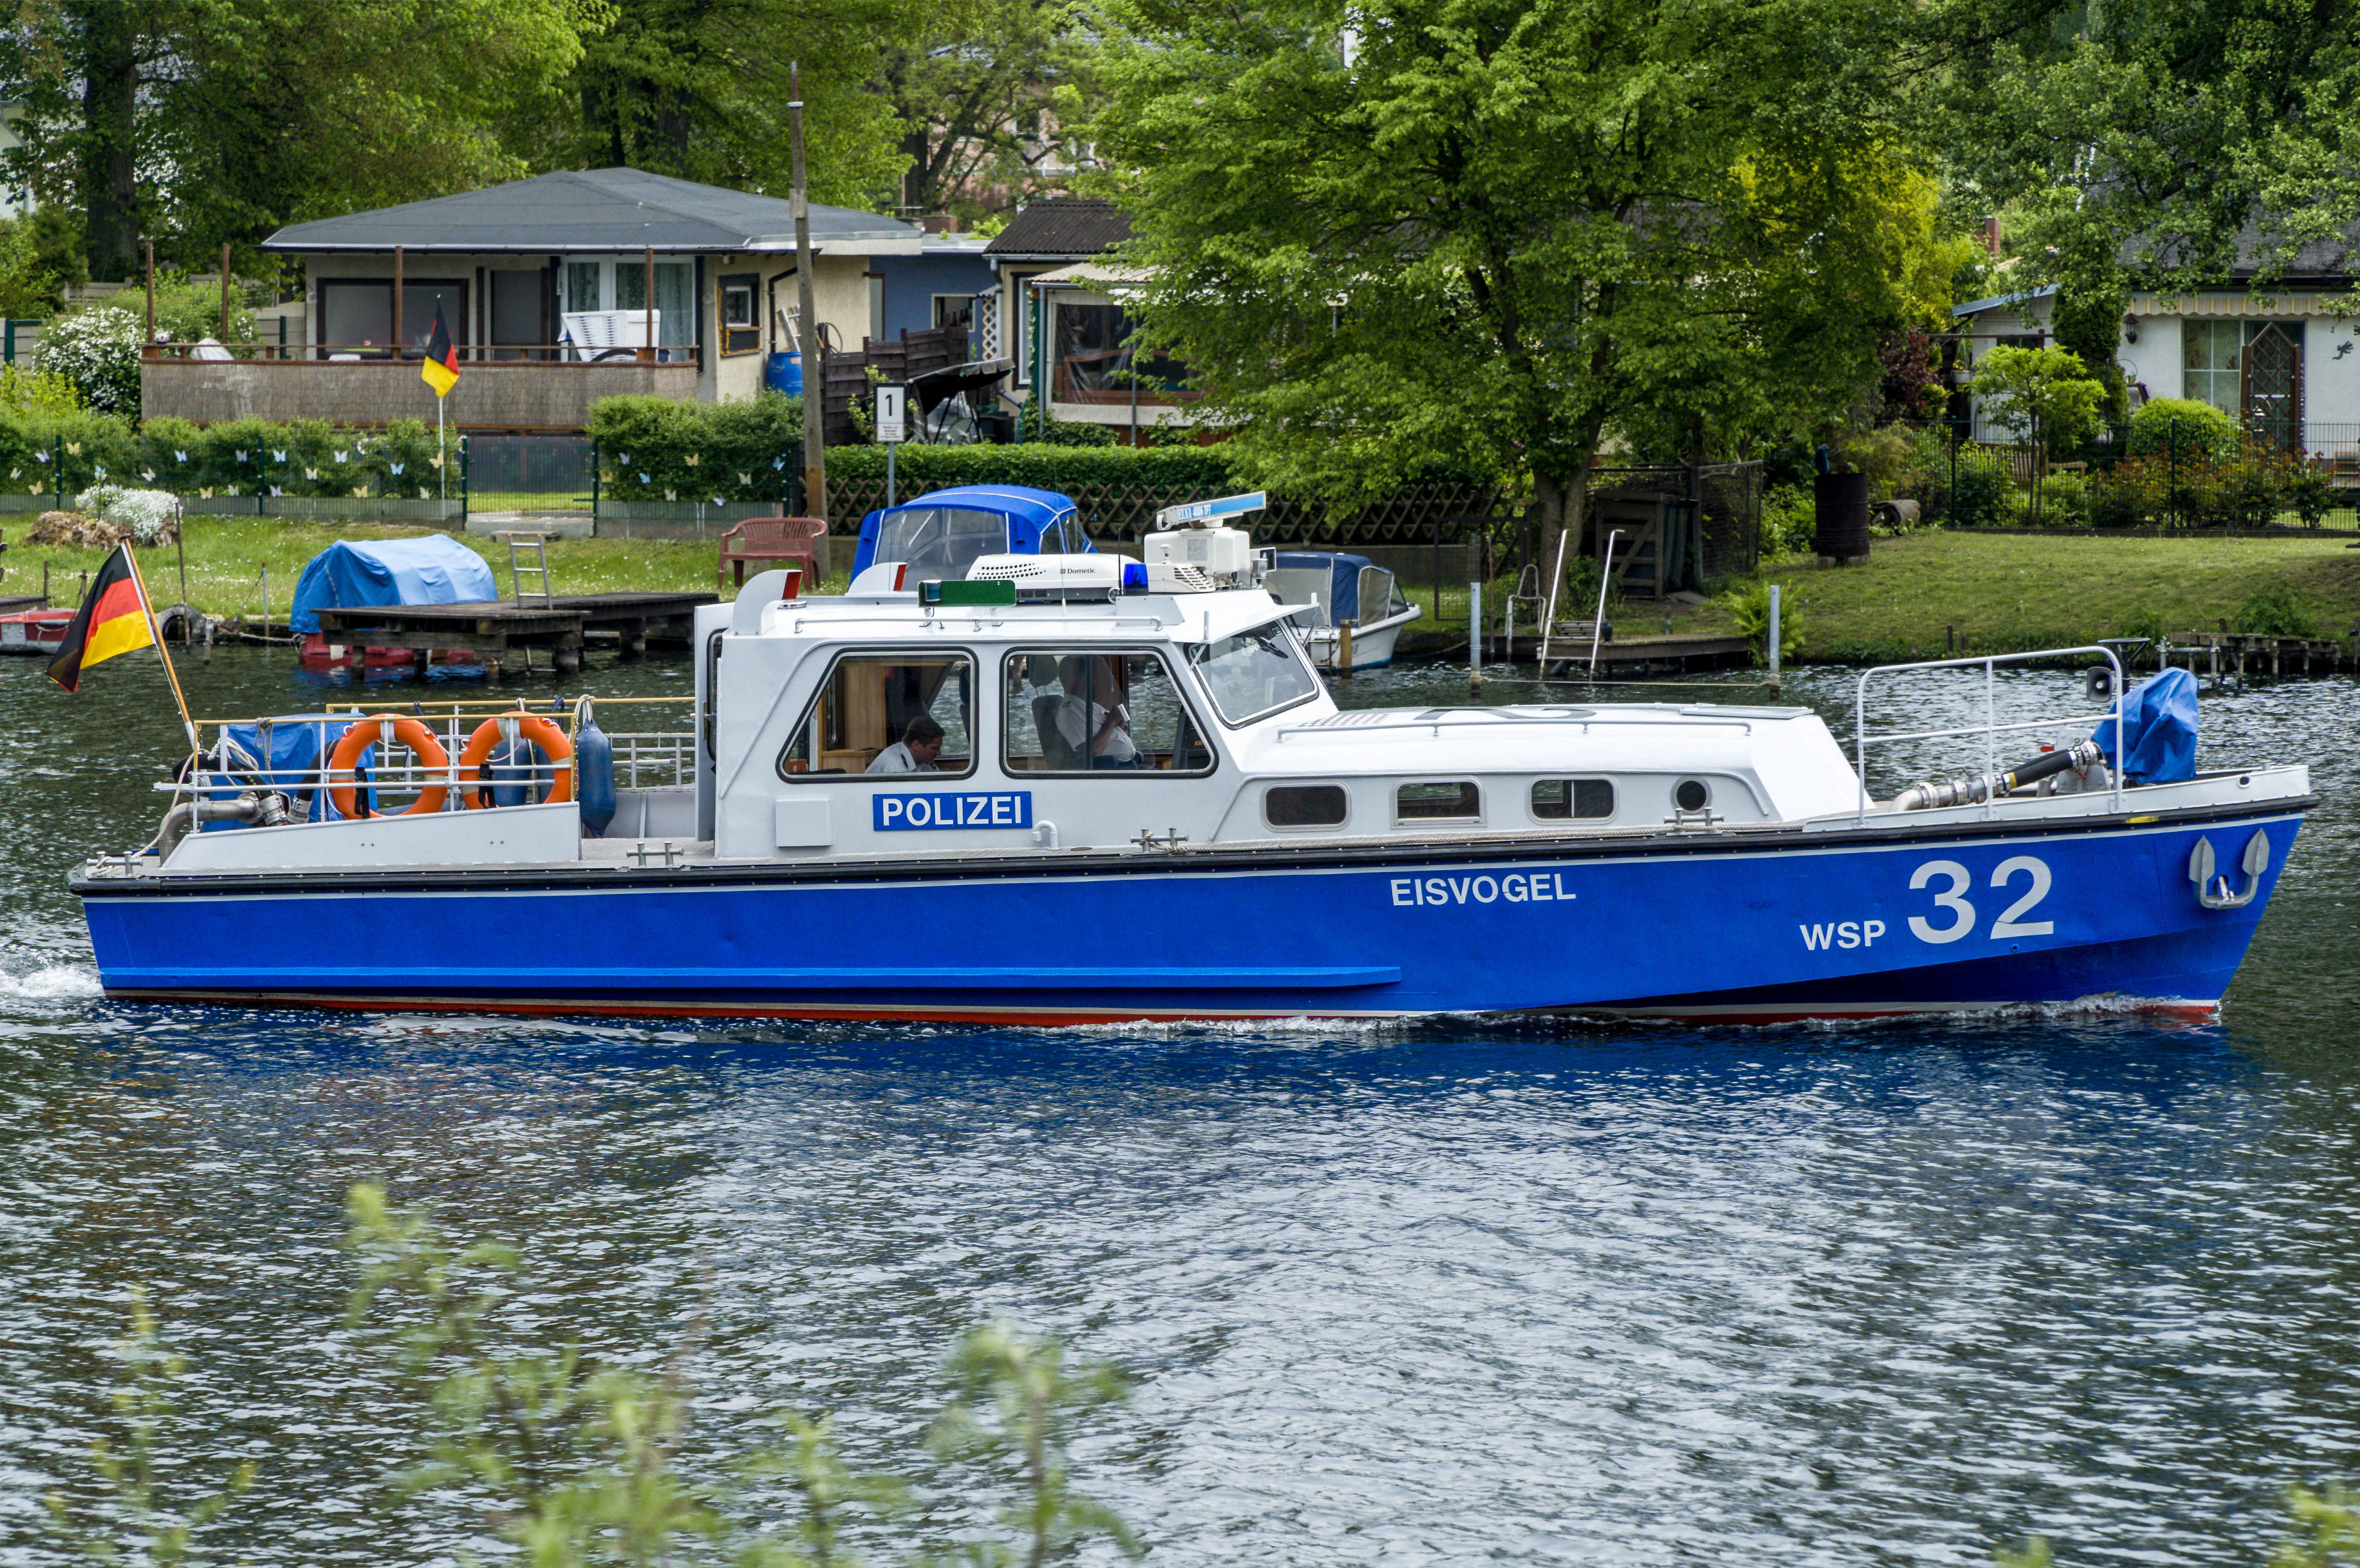
sea, water, boat, river, boot, vehicle, waterway, motorboat, use, boating, police, berlin, channel, watercraft, spree, fishing vessel, water police, police boat, pilot boat, skiff